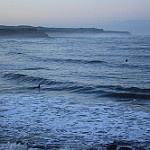
Label: sea